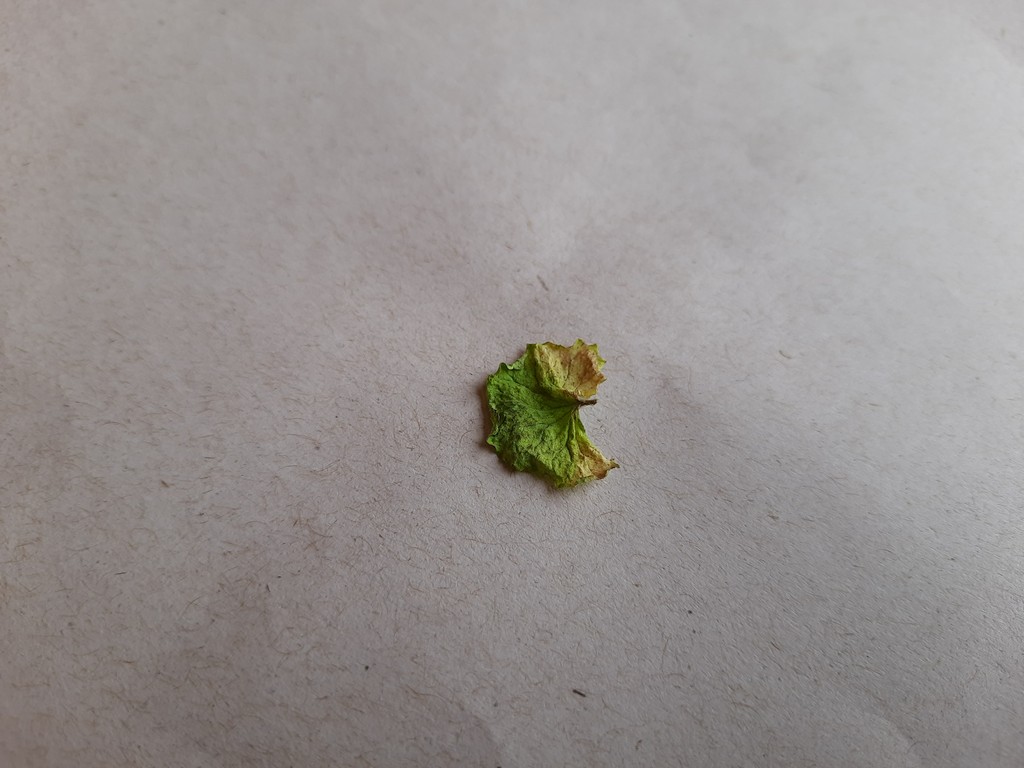
Label: Dried